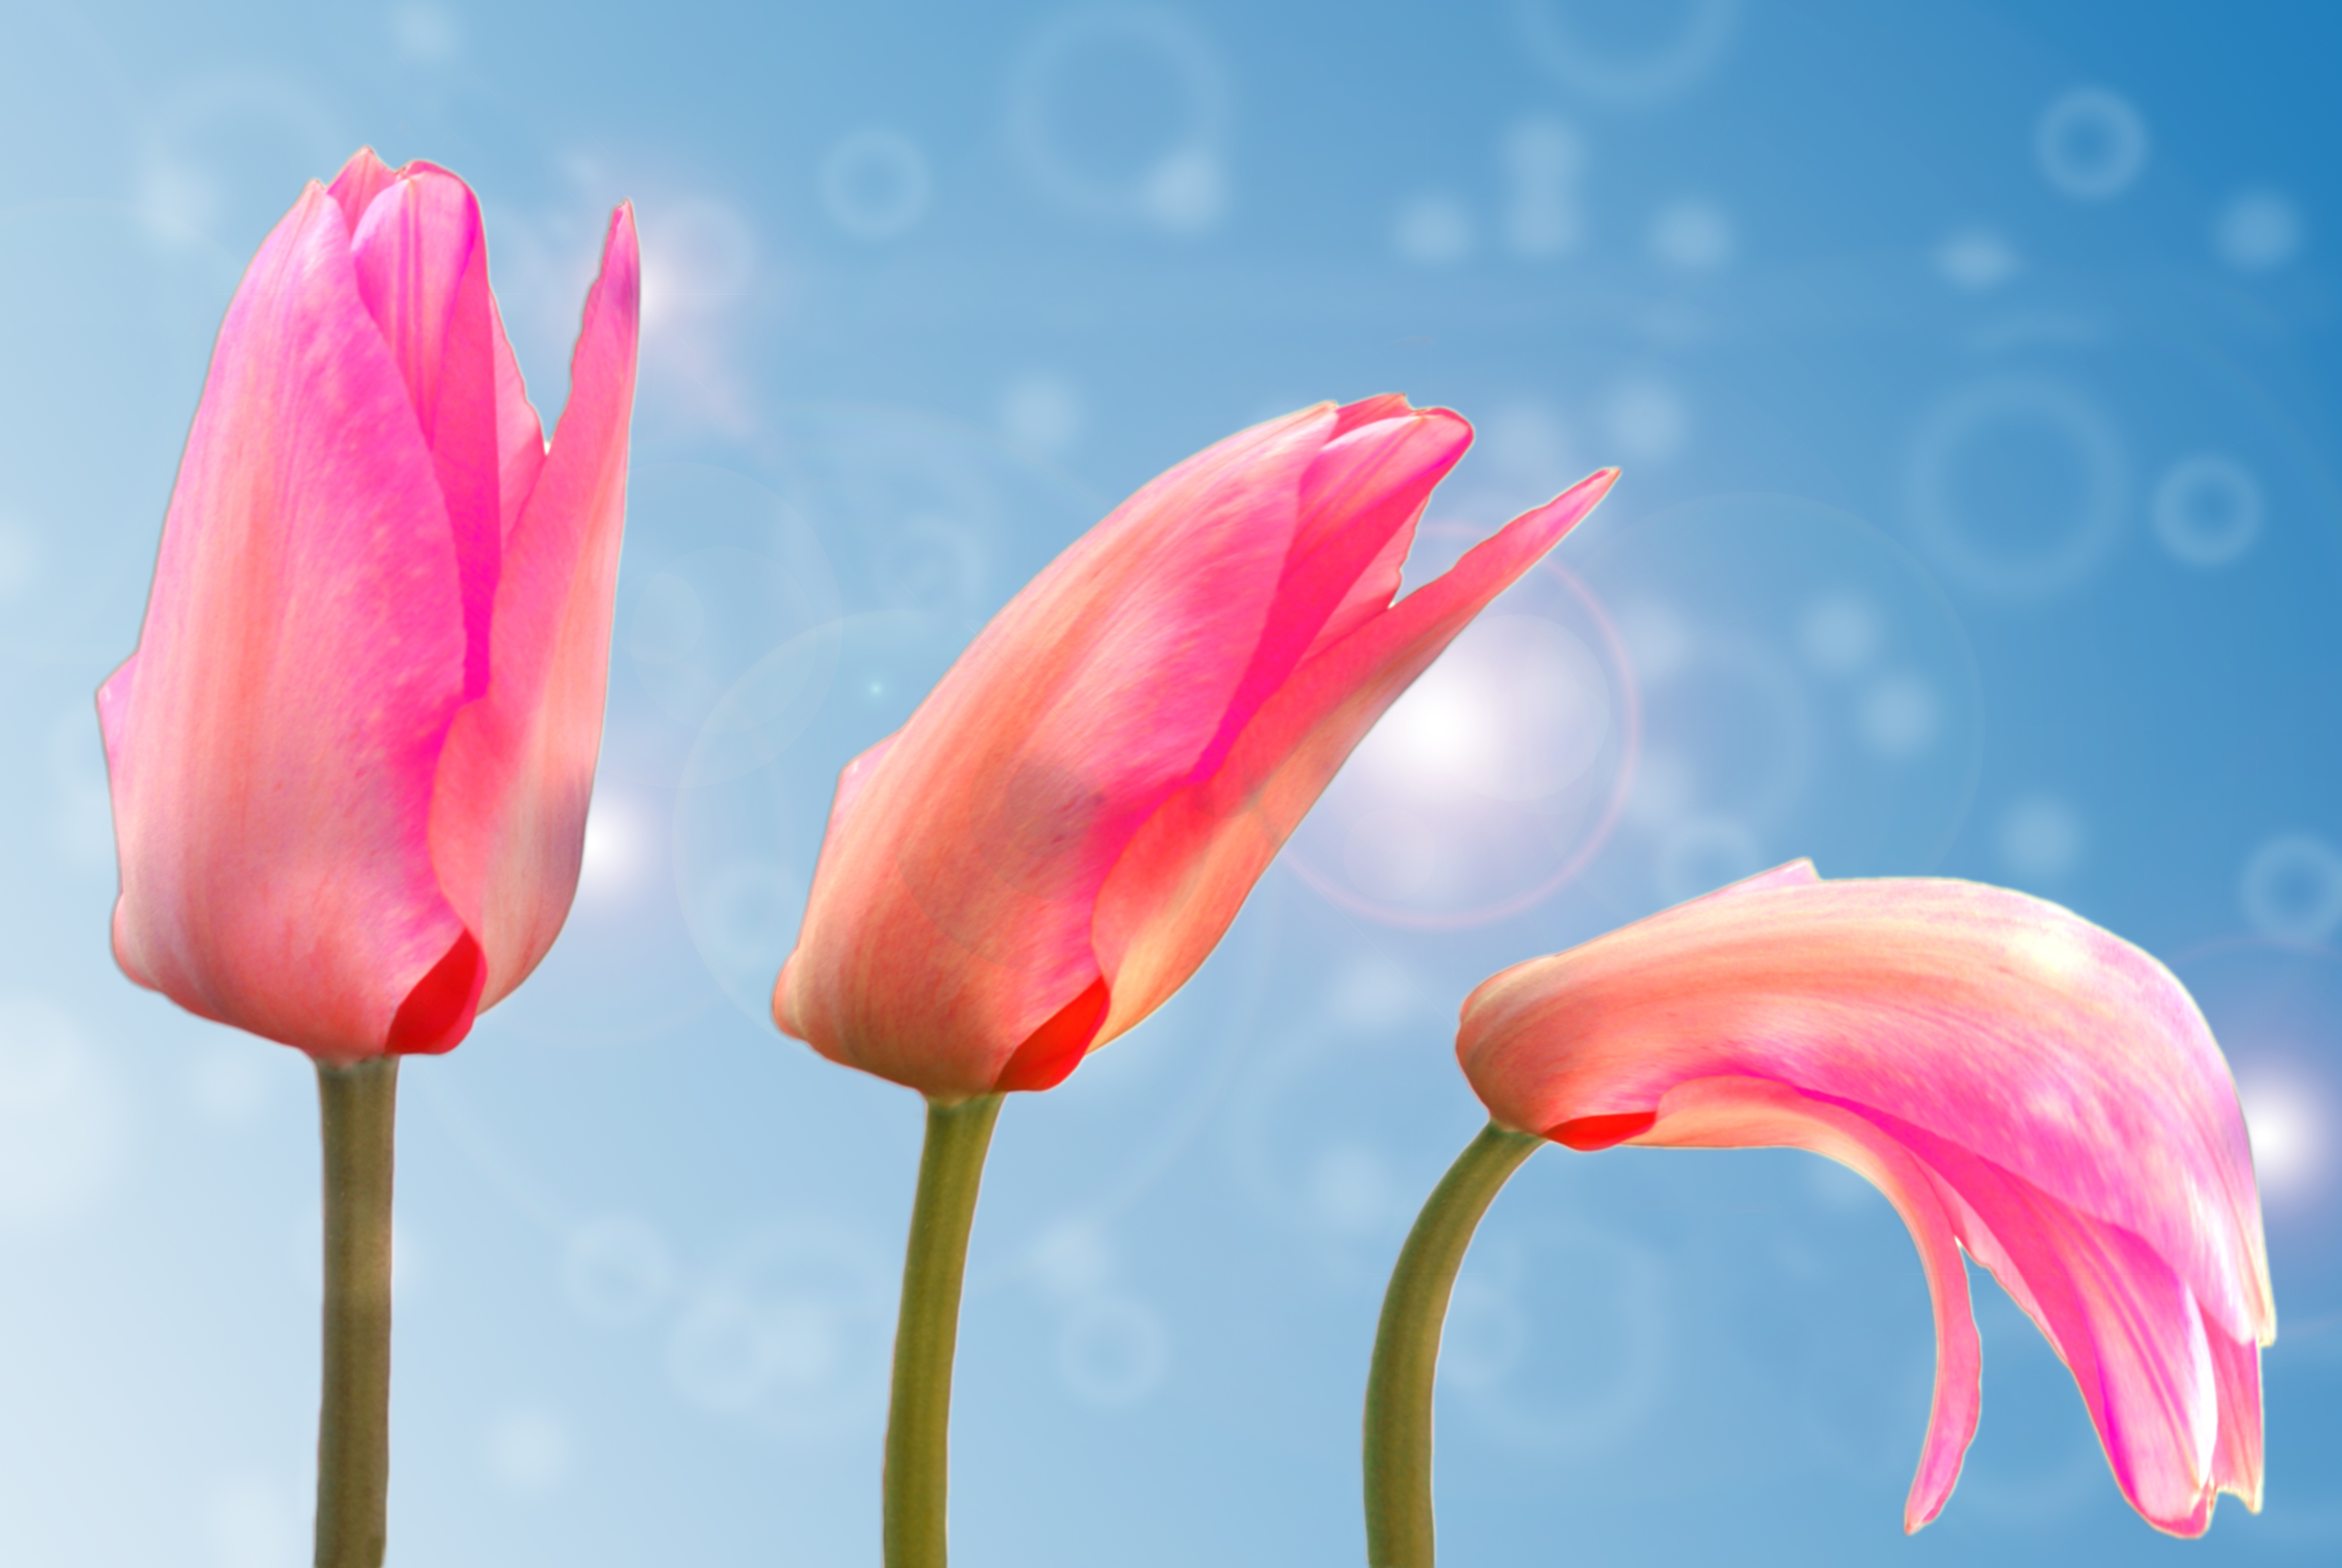
nature, blossom, plant, sky, flower, petal, bloom, love, tulip, spring, romance, garden, pink, flora, stalk, clouds, three, composing, macro photography, photo montage, flowering plant, plant stem, land plant